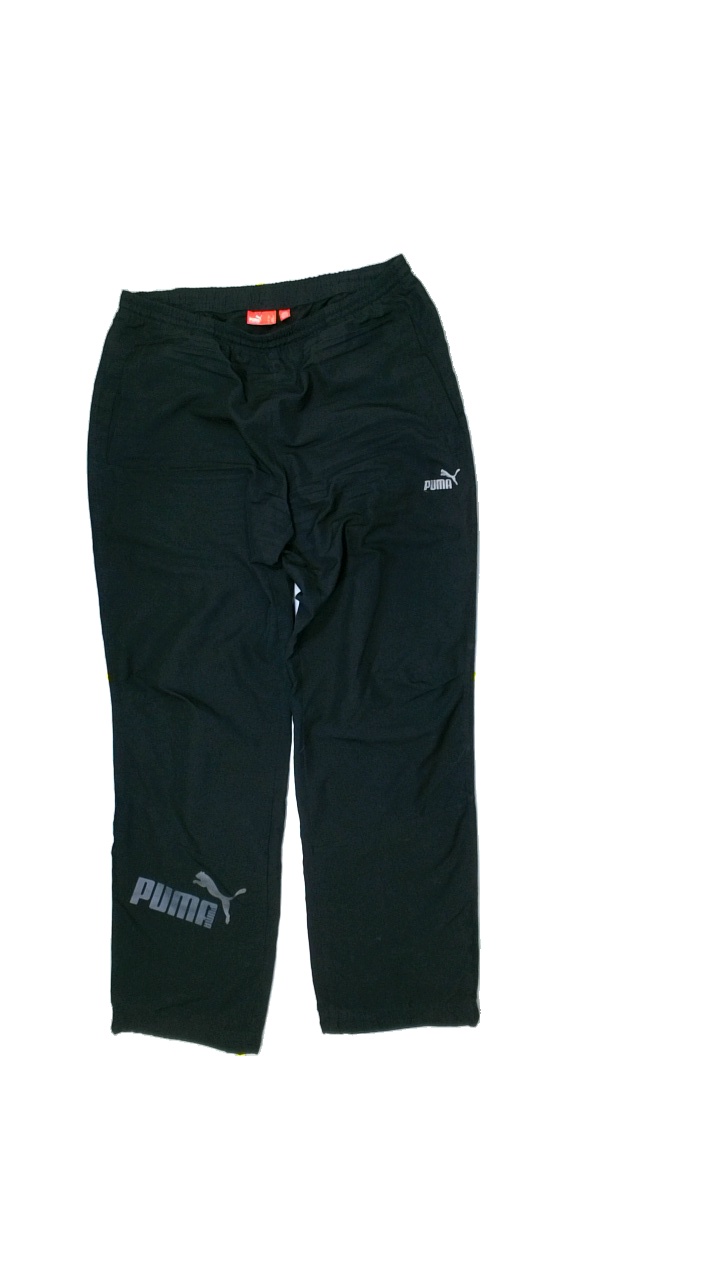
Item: Trousers (Men)
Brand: Puma
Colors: Black
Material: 100% polyester
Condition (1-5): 3
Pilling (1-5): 5
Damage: Holes in seams
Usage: Export
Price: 50-100